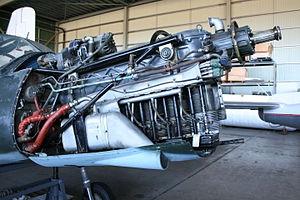
Le Renault 6Q est un moteur à piston de six cylindres en ligne refroidi par air, produisant une puissance continue de 160 kW. Il a été conçu et construit en France et a été fabriqué pendant plus de dix ans après son homologation en 1936. De nombreux exemplaires ont été construits pendant la Seconde Guerre mondiale.